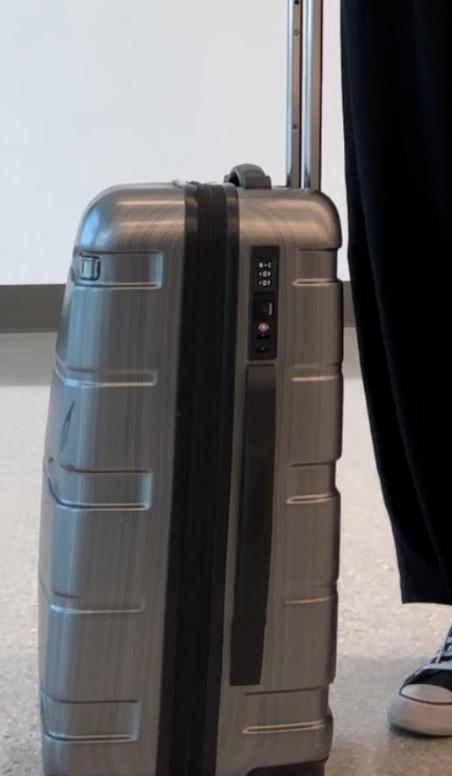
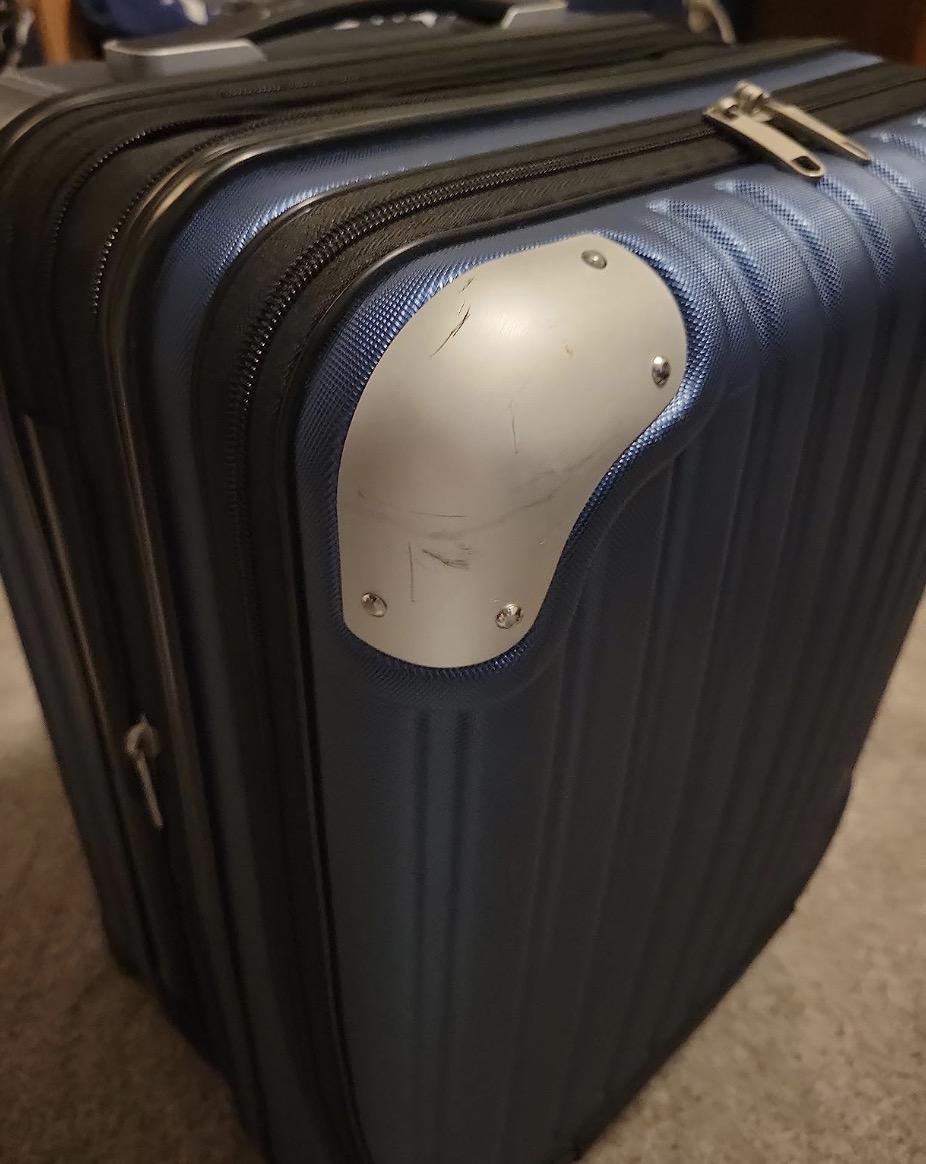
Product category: items_tea
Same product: no